Matlock, Derbyshire

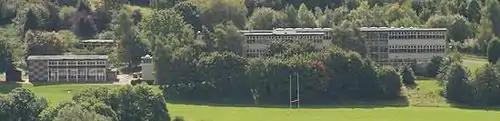
Highfields School 'Lower Site' at Starkholmes, formerly Charles White Secondary Modern

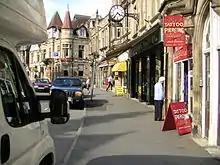
Dale Road (A6) exiting the edge of Matlock Town, showing traditional buildings housing independent shops and businesses

The first school in Matlock was founded in 1647 as a free school for local boys, originally funded by local George Spateman of Tansley and from 1668 by Anthony Wolley. This school was rebuilt in 1829 and expanded in 1860 and 1889 and girls first attended in 1816. This school has since been demolished (the date is unknown).